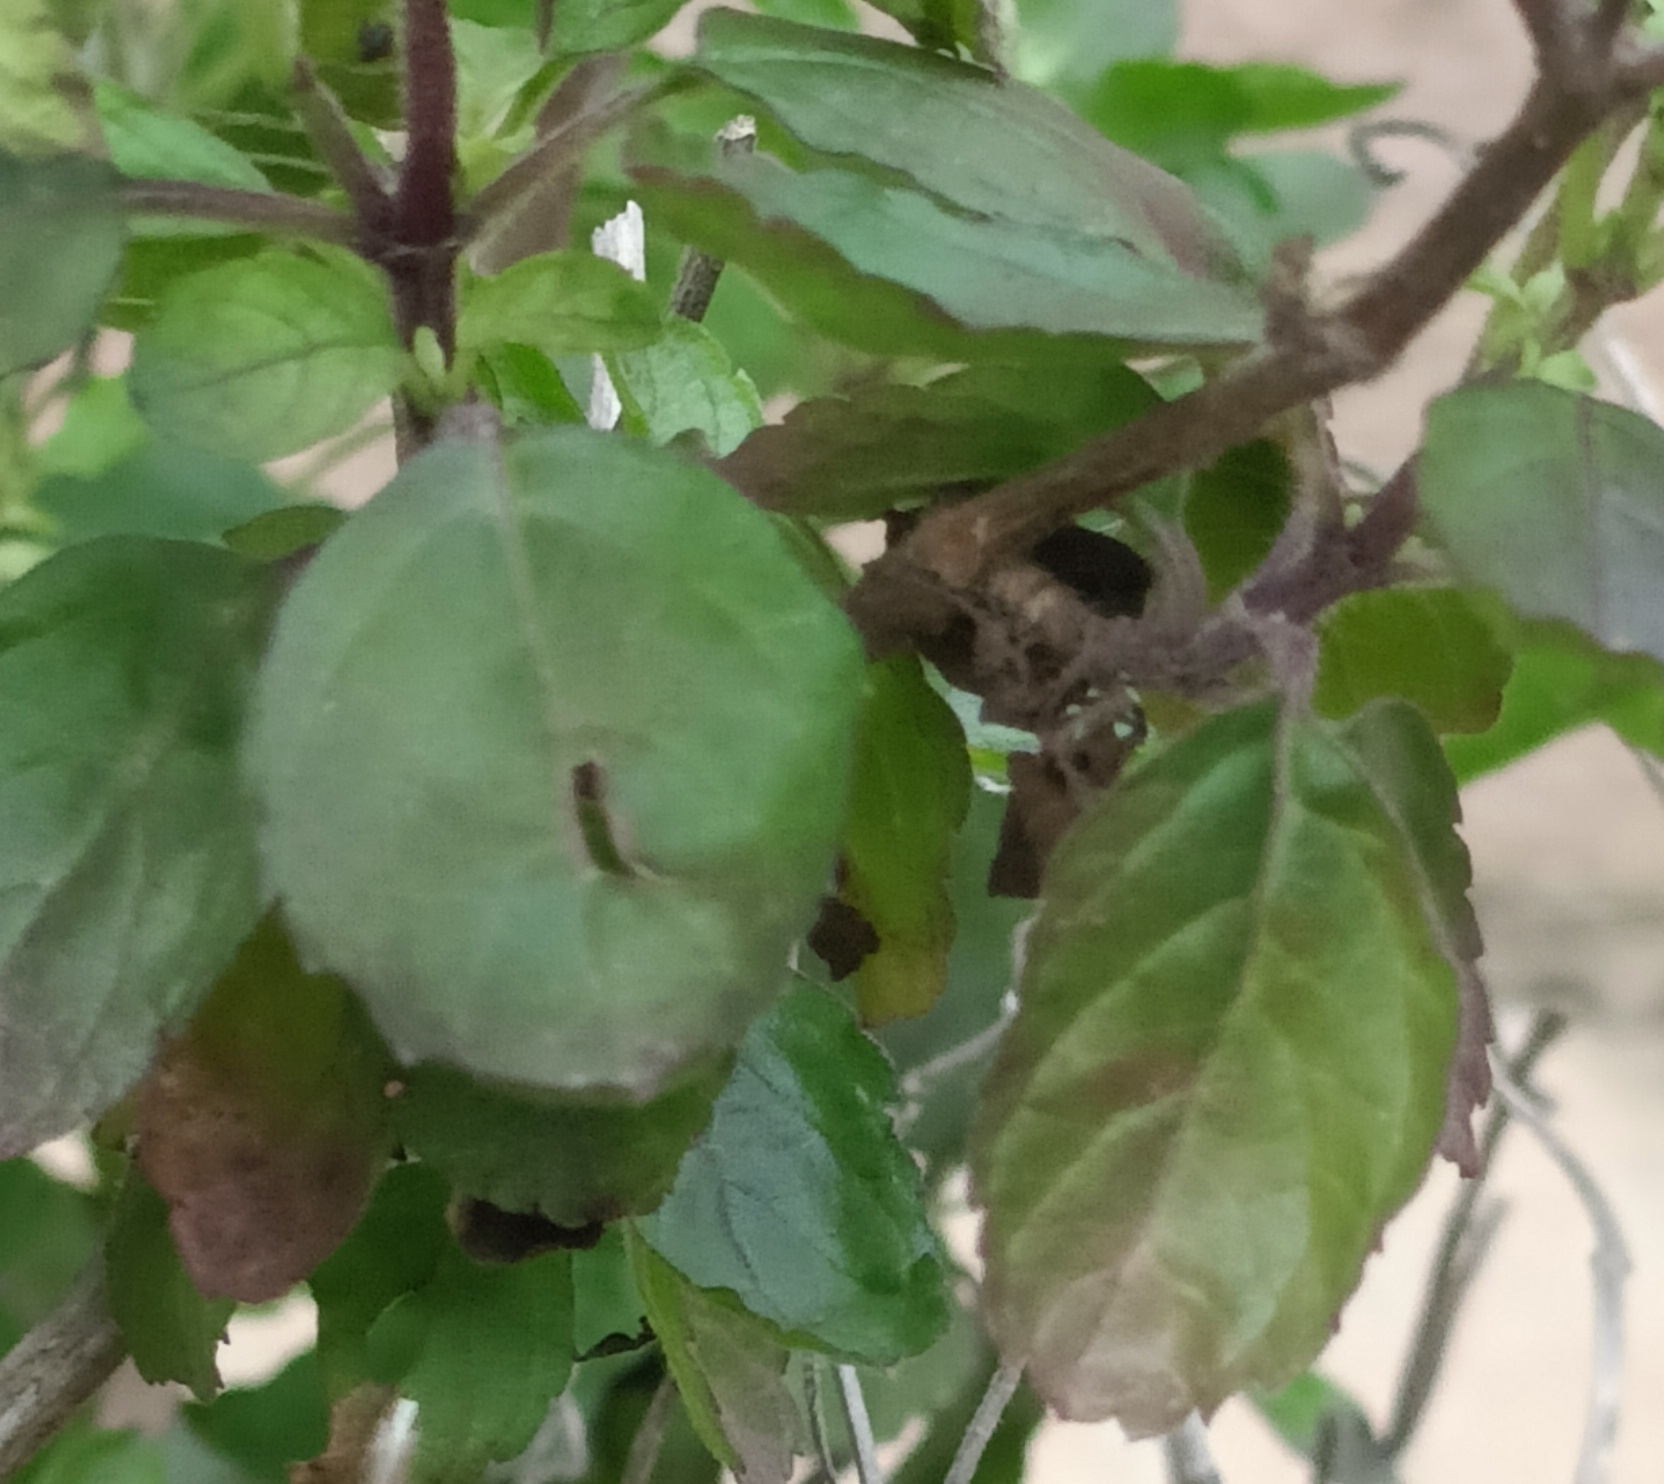
Variety: Sri/Green Tulasi
Condition: Leaf Spot